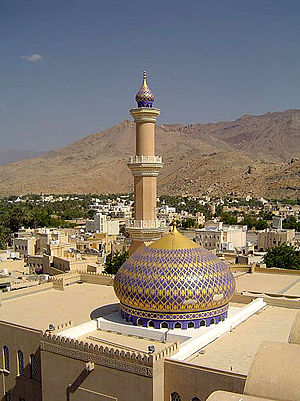
Nizwa
Moske i Nizwa
Nizwa er en by i det nordlige Oman, med et indbyggertal på cirka 70.000. Byen er en af de ældste i landet, og var tidligere et centrum for handel, religion, uddannelse og kunst.